Intendancy of Trujillo

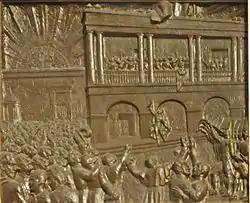
Plaque on the Freedom Monument in the Main Square of Trujillo city remembering the proclamation of the Independence of Trujillo by José Bernardo de Tagle y Portocarrero

After General Jose de San Martin landed at Paracas in September 1820, the intendant José Bernardo de Tagle y Portocarrero and the city mayor led an independence movement that culminated with the declaration of the independence of the Intendancy of Trujillo on 29 December 1820. On 12 February 1821 Jose de San Martin issued a Provisional Regulation, providing for the creation of the Department of Trujillo.